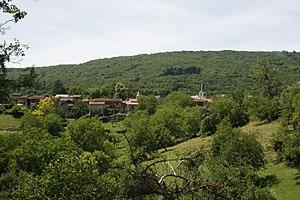
Oncieu est une commune française, située dans le département de l'Ain en région Auvergne-Rhône-Alpes.